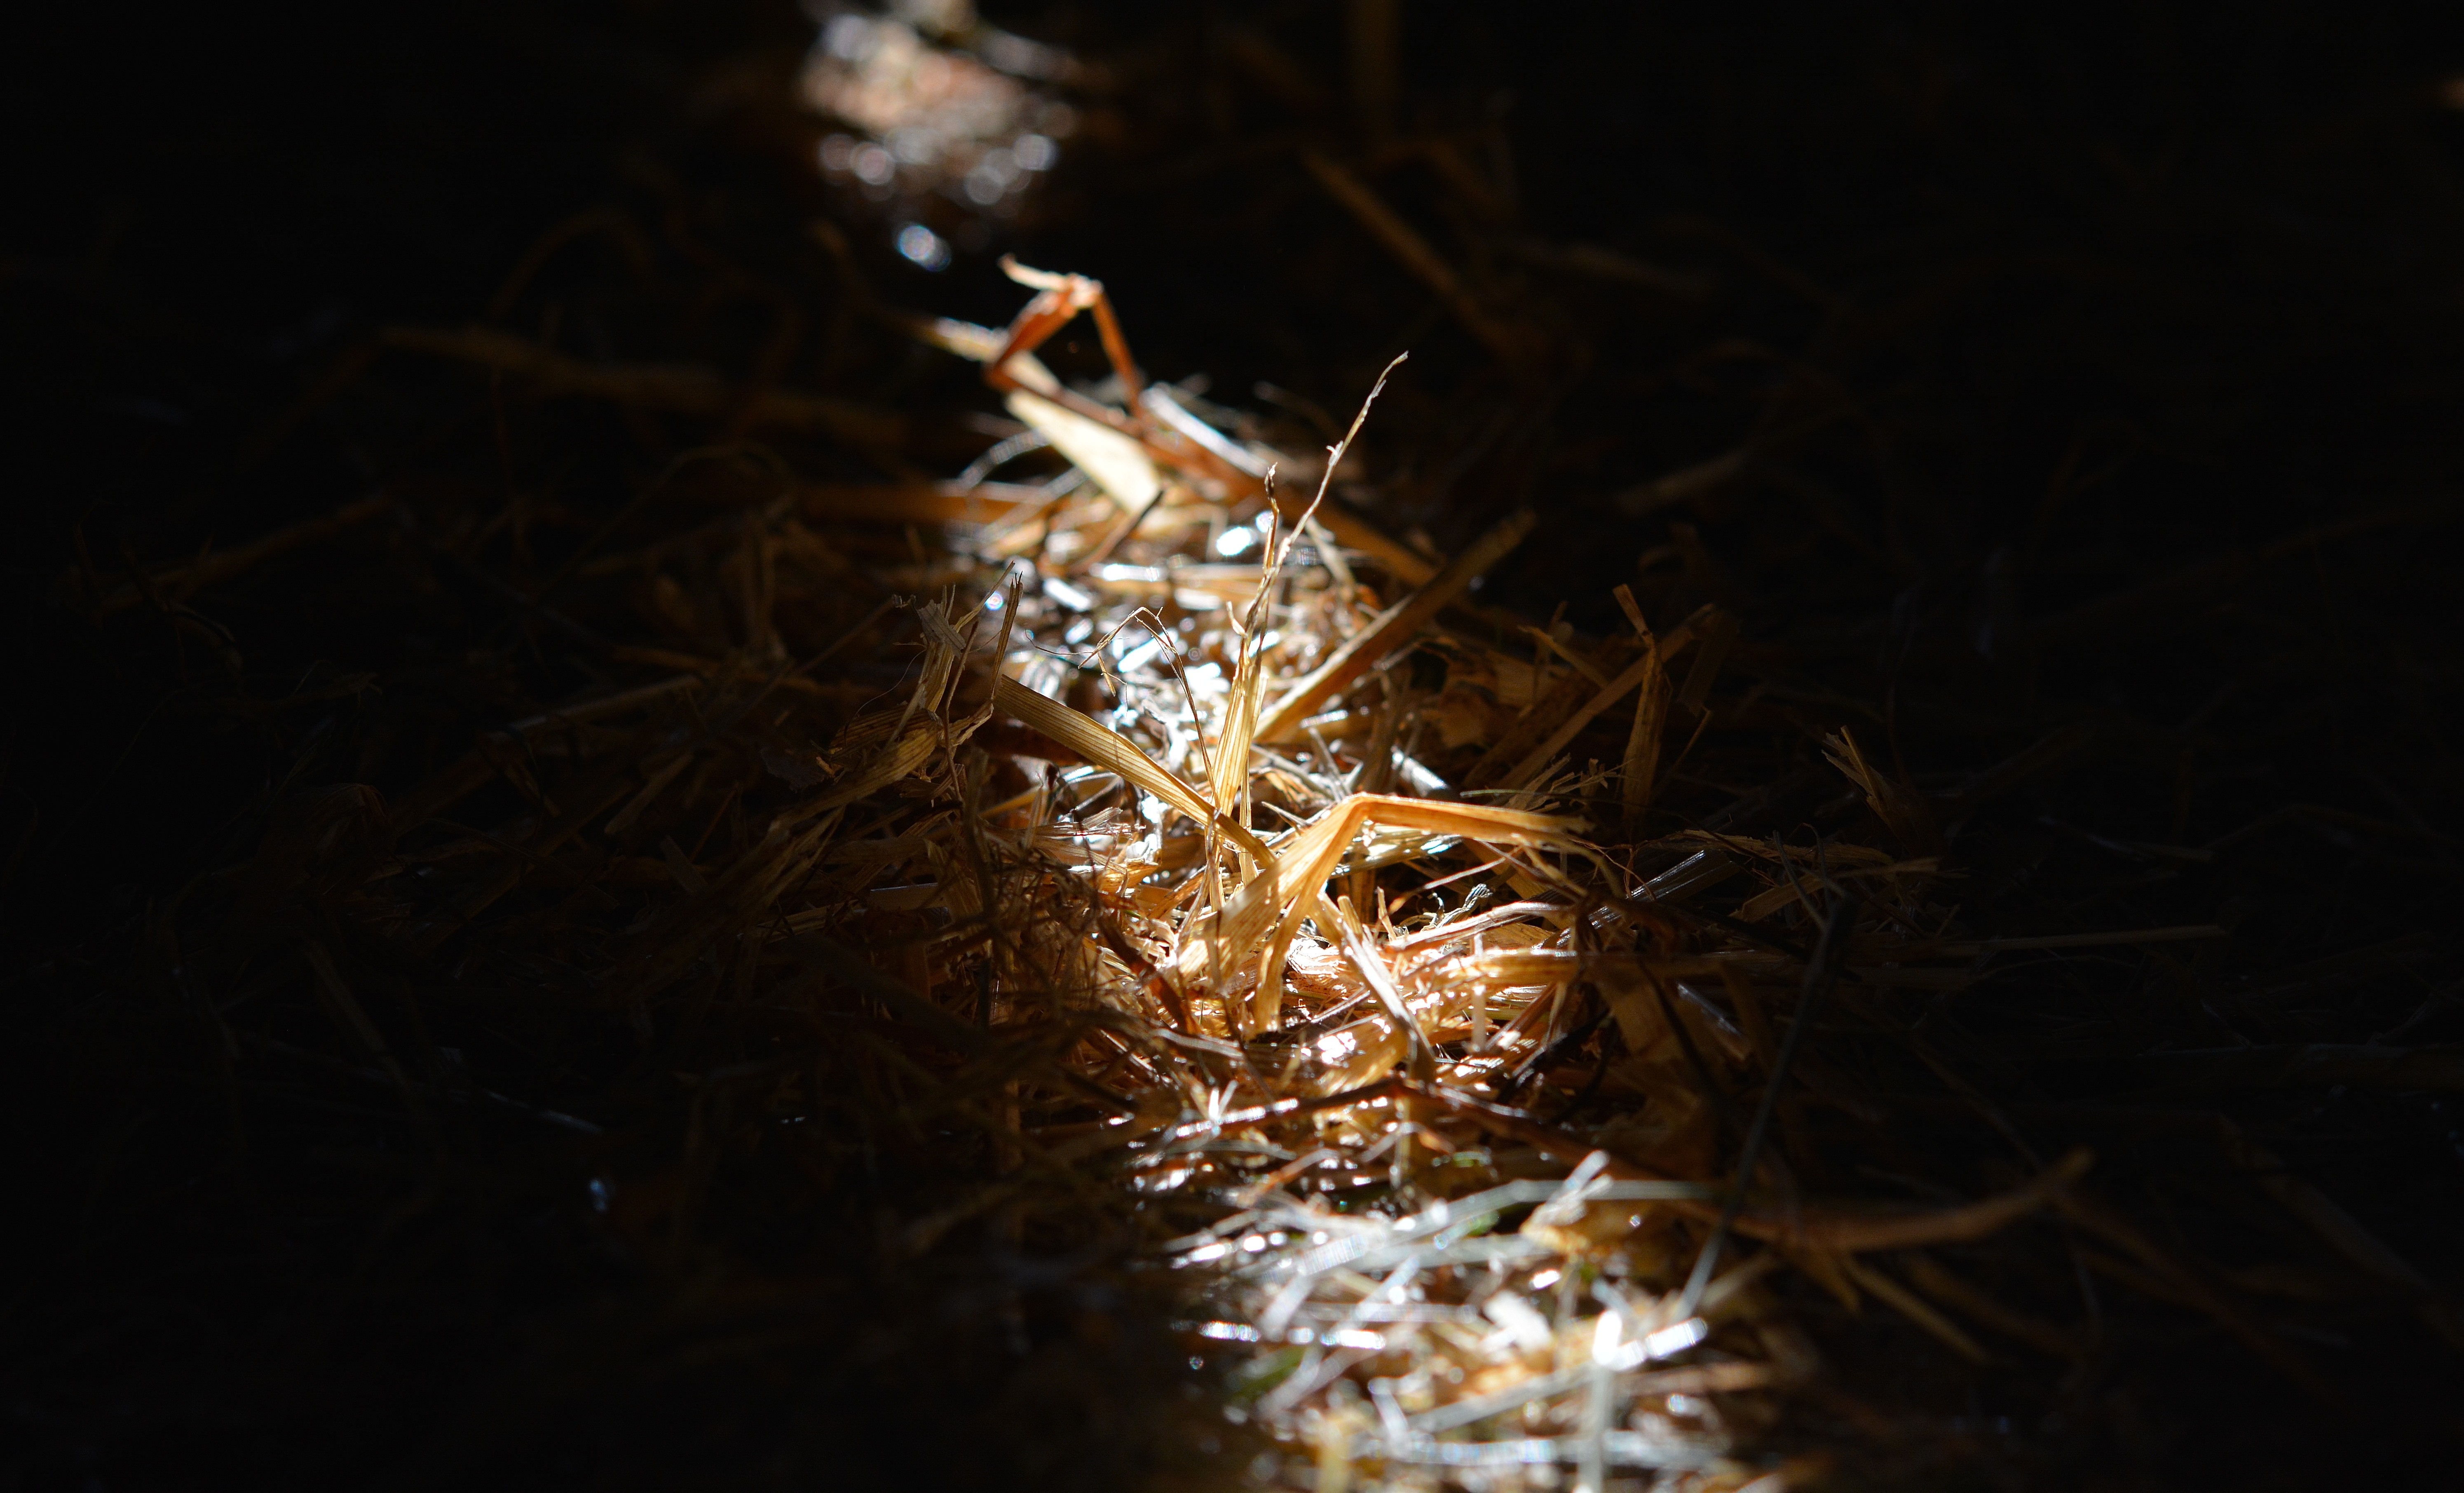
nature, branch, light, night, photography, sunlight, leaf, flower, darkness, close, invertebrate, close up, straw, litter, sunbeam, light and shadow, macro photography